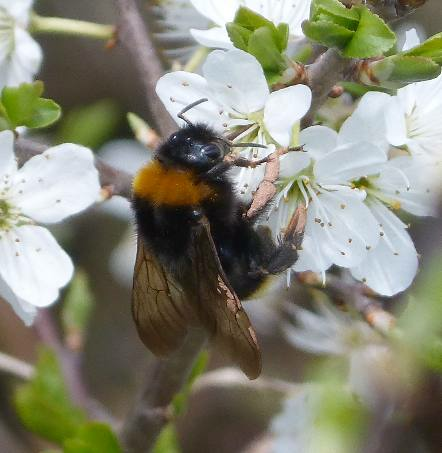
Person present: No